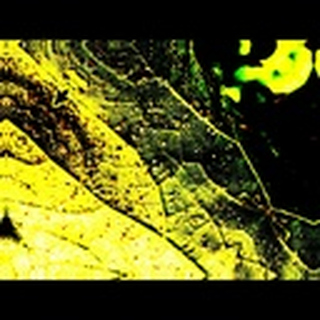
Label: cotton_aphids